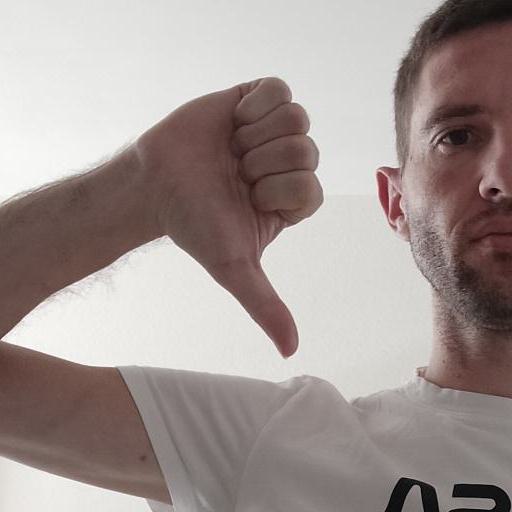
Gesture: dislike